Mangharam Biscuit

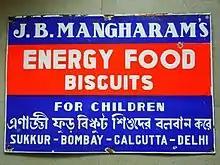
Vintage J. B. Mangharam's Energy Food Biscuits Ad Porcelain Sign Board from 1930s or 40s

In 1950s they were the largest biscuit producer in Asia and produced several type of biscuits and confectioneries. They were initially famous for their "Energy Food" biscuits made using glucose. They were originally intended for British soldiers, but became popular among children. Later they were also known for the cream wafer biscuits.